Avalanche

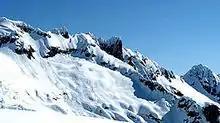
Loose snow avalanches (far left) and slab avalanches (near center) near Mount Shuksan in the North Cascades mountains. Fracture propagation is relatively limited.

An avalanche is a rapid flow of snow down a slope, such as a hill or mountain. Avalanches can be triggered spontaneously, by factors such as increased precipitation or snowpack weakening, or by external means such as humans, other animals, and earthquakes. Primarily composed of flowing snow and air, large avalanches have the capability to capture and move ice, rocks, and trees.